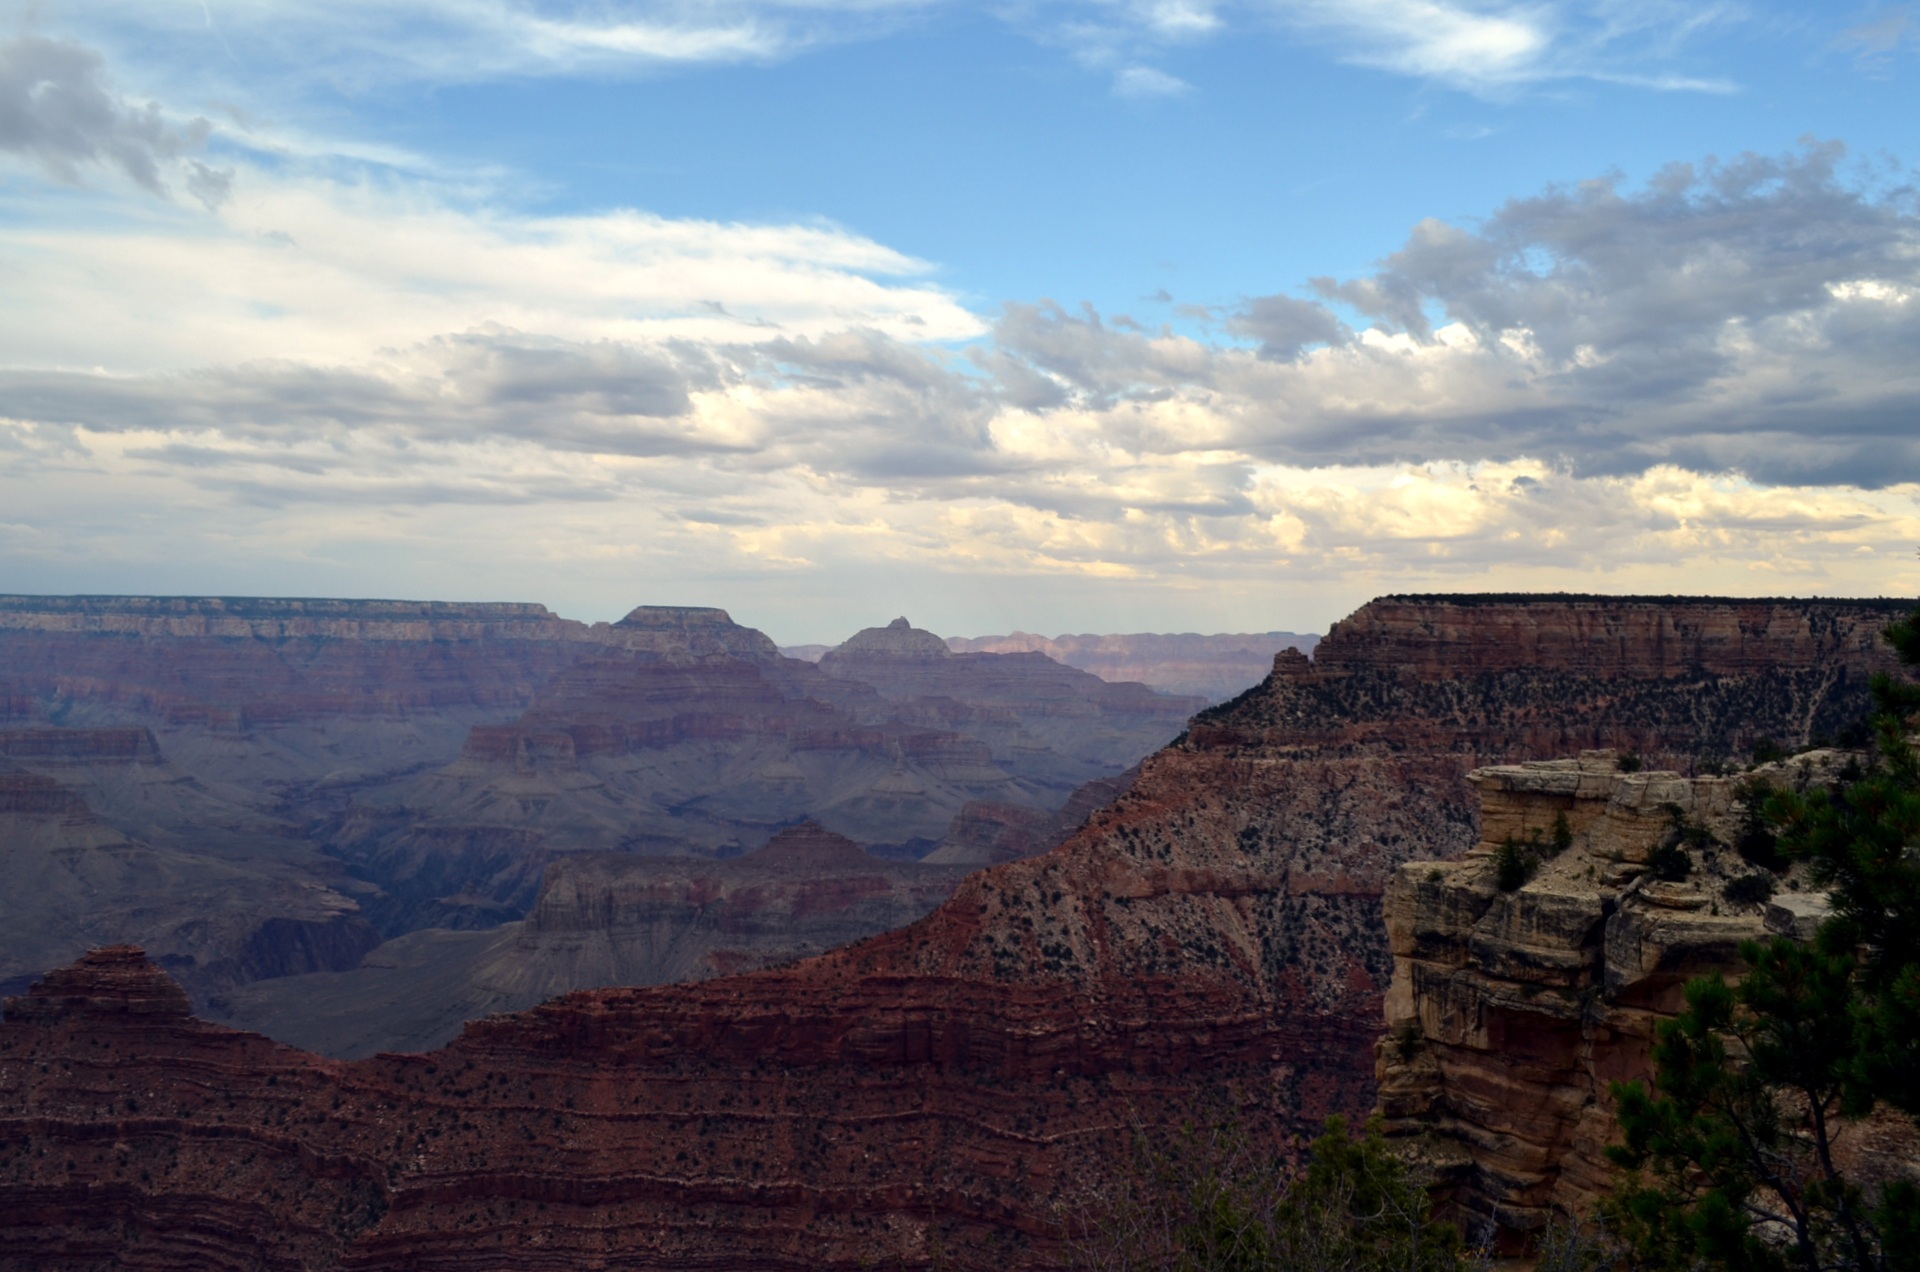
landscape, nature, rock, mountain, view, valley, panorama, usa, america, gorge, canyon, ledge, terrain, national park, arizona, geology, badlands, deep, plateau, wide, wadi, landform, sand stone, nature park, grand canyon national park, geographical feature